IAU definition of planet

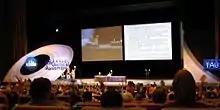
Plenary session of the IAU General Assembly on August 24, 2006. Votes were cast by raising yellow cards.

The IAU Executive Committee presented four Resolutions to the Assembly, each concerning a different aspect of the debate over the definition. Minor amendments were made on the floor for the purposes of clarification.